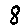
Label: 8